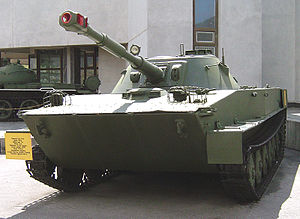
Koreas Folkehær / Arsenal / Infanteri
Koreas Folkehær er den officielle hær for Den Demokratiske Folkerepublik Korea og verdens 4. største hær.